Describe the emotion expressed in this image:  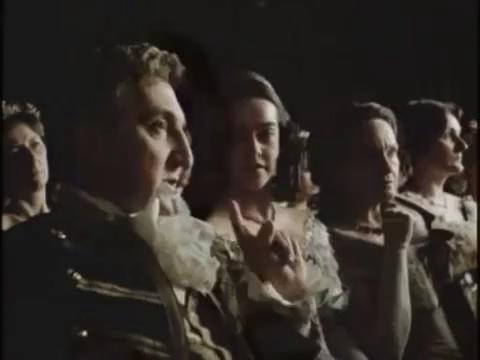
This person displays Fear, valence and arousal with low intensity.